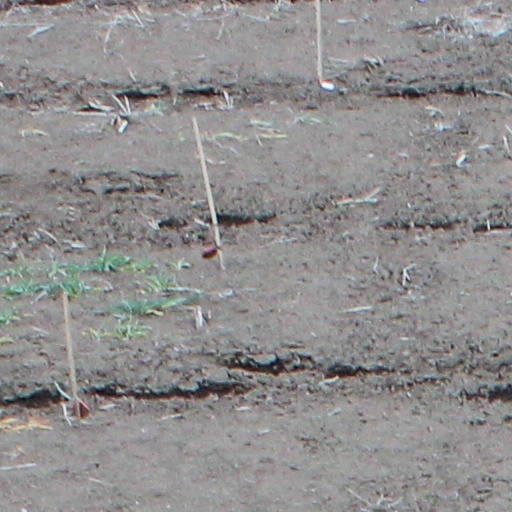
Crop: wheat